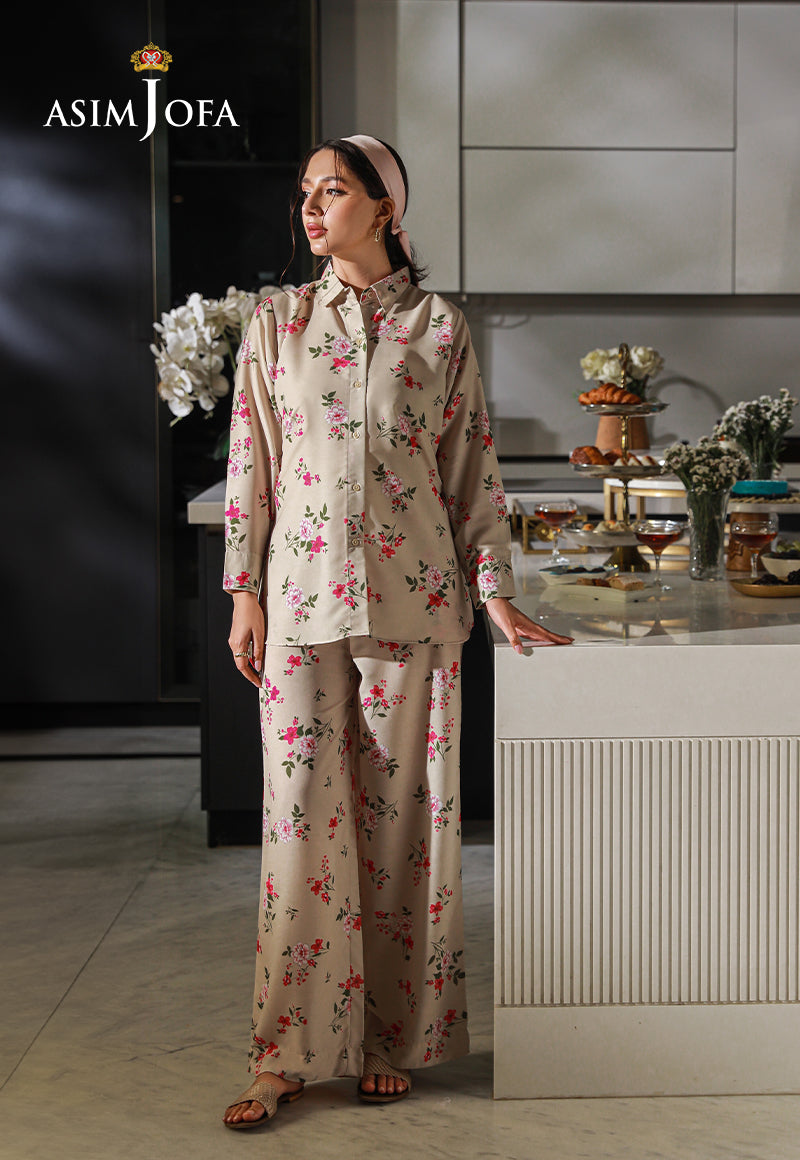
beige floral pajamas